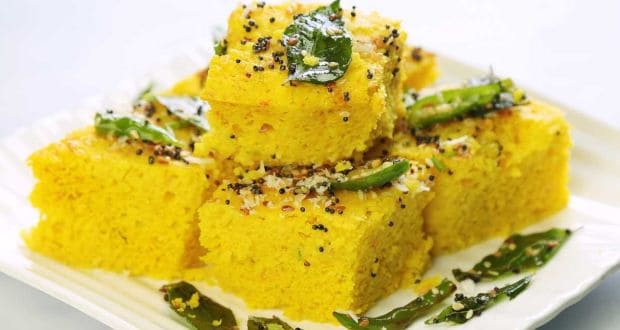
Dish: dhokla